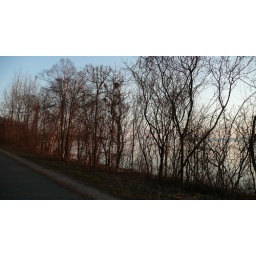
stripes in the water under whiteface, silouettes, boat